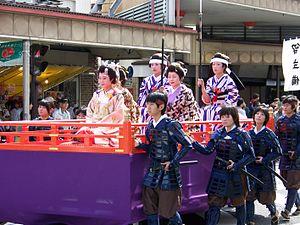
Nakano Takeko est une femme combattante du domaine d'Aizu, qui mourut à l'âge de 21 ans en participant à la guerre de Boshin.